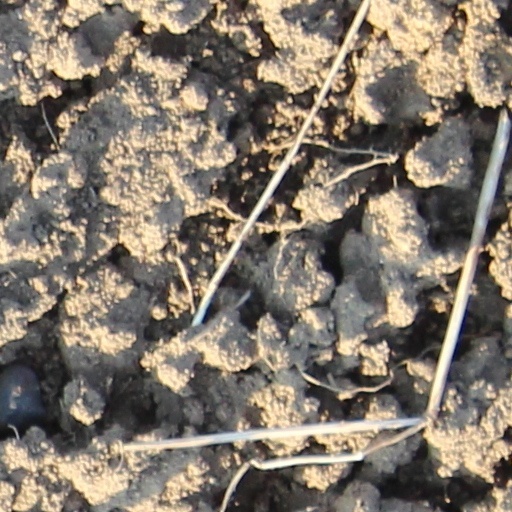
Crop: wheat